Cub Cadet

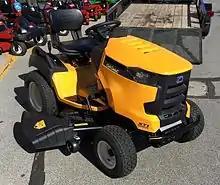
A 2015 Cub Cadet XT1 GT50" lawn tractor

During the 1960s, IH Cub Cadet was marketed to the owners of rural homes with large lawns and private gardens. There were also a variety of Cub Cadet branded and after-market attachments available, including mowers, blades, snow blowers, front loaders, plows, and carts.